Shire of Barrabool

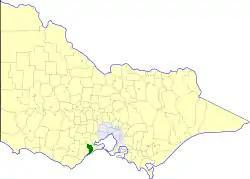
Location in Victoria

The Shire of Barrabool was a local government area about southwest of Melbourne, the state capital of Victoria, Australia. The shire covered an area of , and existed from 1853 until 1994.